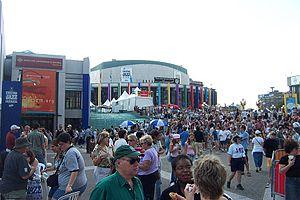
Le Festival international de jazz de Montréal est un festival mettant en vedette des artistes et musiciens surtout issus du jazz, qui se déroule annuellement au mois de juillet à Montréal depuis 1980. Selon l'édition 2004 du Guinness World Records, il est l'un des plus importants festivals de jazz au monde en termes d'affluence. Chaque année, le Festival présente quelque 3 000 artistes venant de plus de 30 pays différents, organise environ 650 concerts et attire près de 2 millions de visiteurs.
Ancient Future